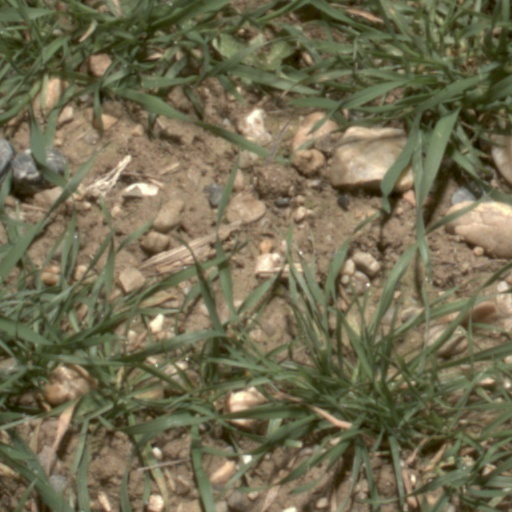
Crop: wheat